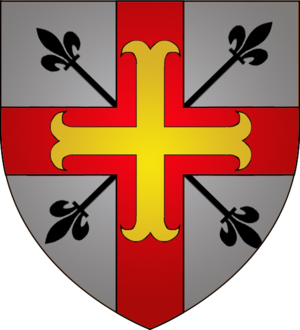
Waldbredimus
Waldbredimuss våben
Waldbredimus er en kommune og et byområde i Luxembourg. Kommunen, som har et areal på 12,57 km², ligger i kantonen Remich i distriktet Grevenmacher. I 2005 havde kommunen 853 indbyggere.